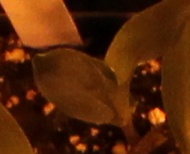
Label: Corn